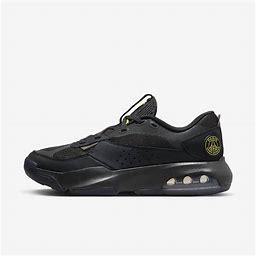
Brand: Jordan
Model: Air 200E